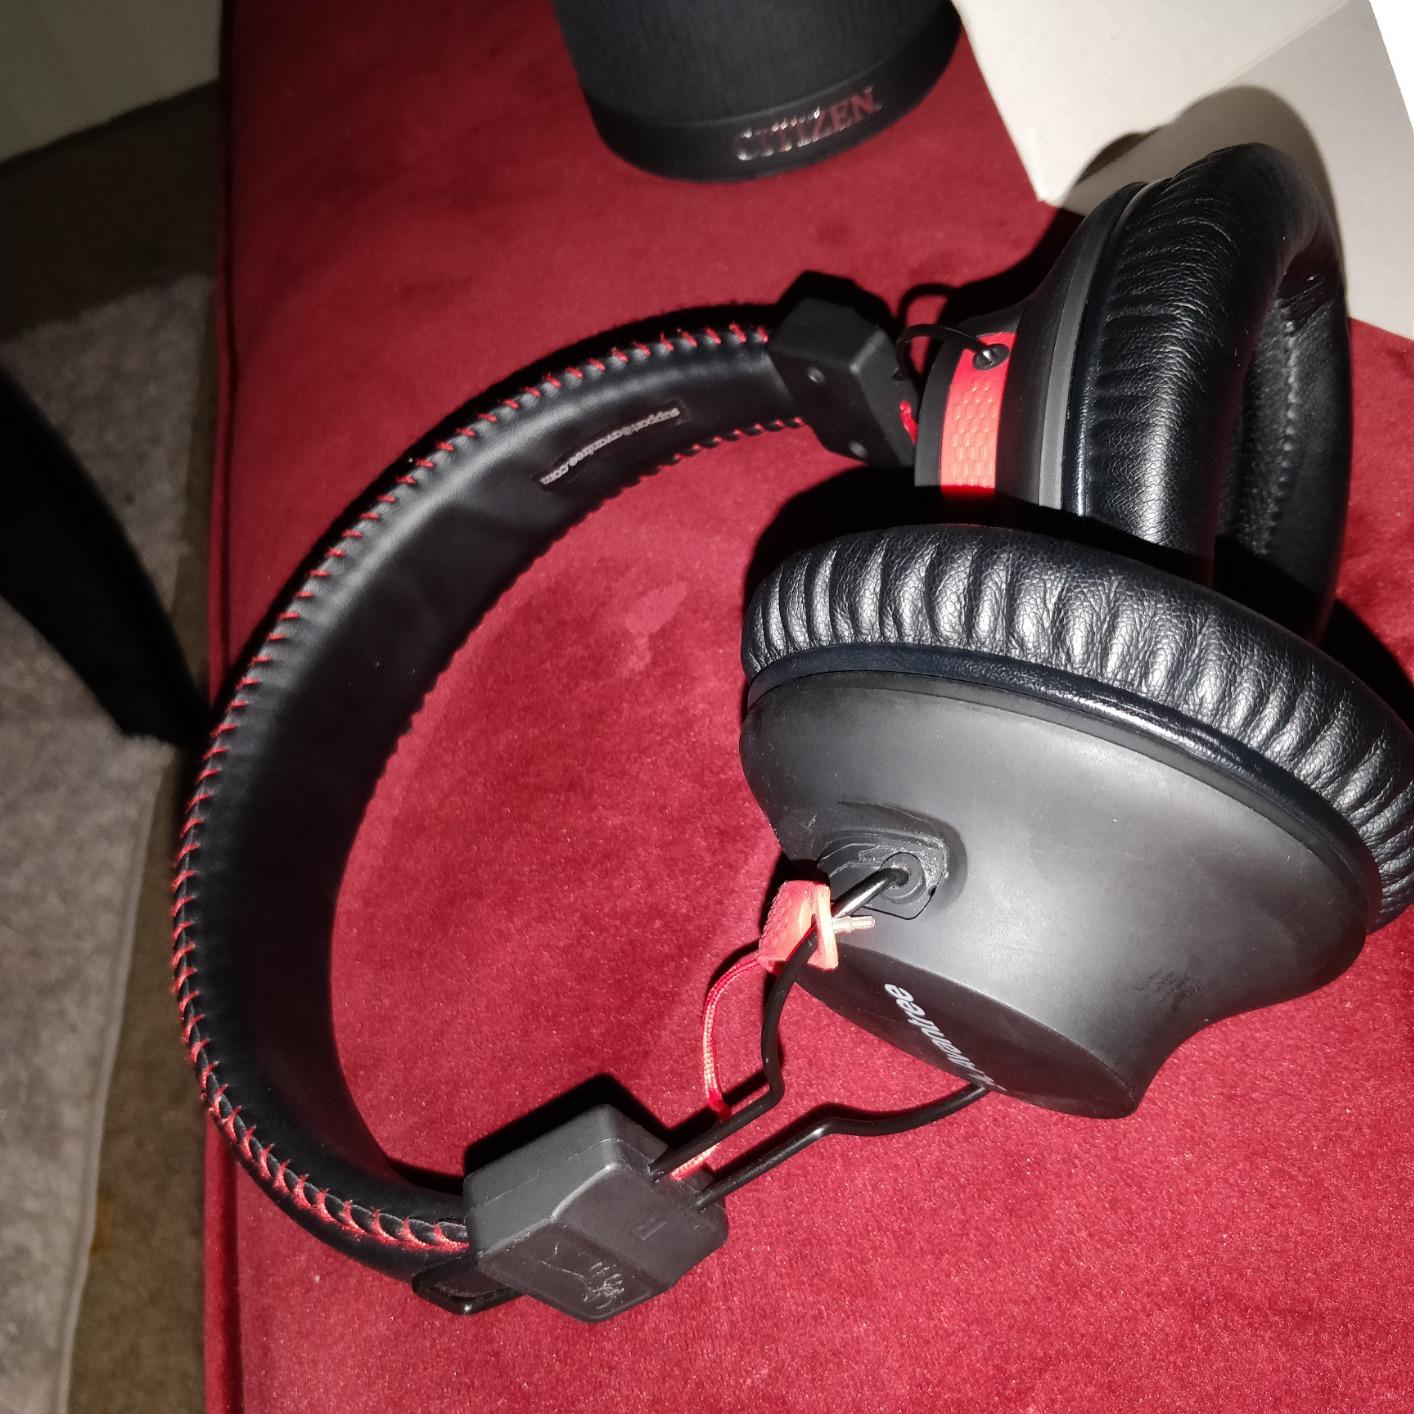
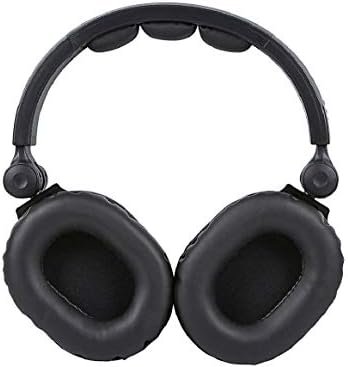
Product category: headphones
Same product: no